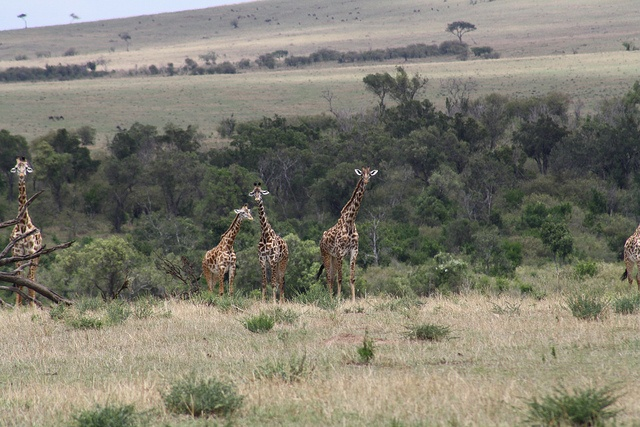
four giraffes standing in a field looking at the camera
The tower of giraffes is roaming the grassy plain for food.
A small group of giraffes standing around in their natural environment.
Giraffes in the wild walking around a grassy area.
Group of giraffes standing together in an open field.